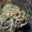
Label: frog